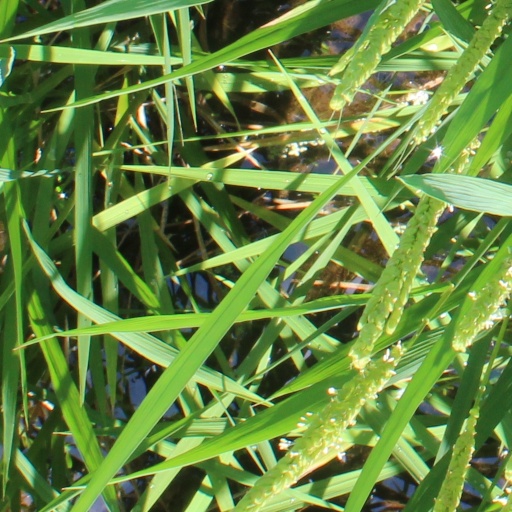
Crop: rice